Johnstone railway station

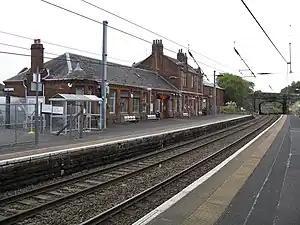

Johnstone (Renfrewshire) railway station serves the town of Johnstone, Renfrewshire, Scotland. The station is managed by ScotRail and is on the Ayrshire Coast Line south west of Glasgow Central. Johnstone has no ticket gates but ticket checks take place occasionally.